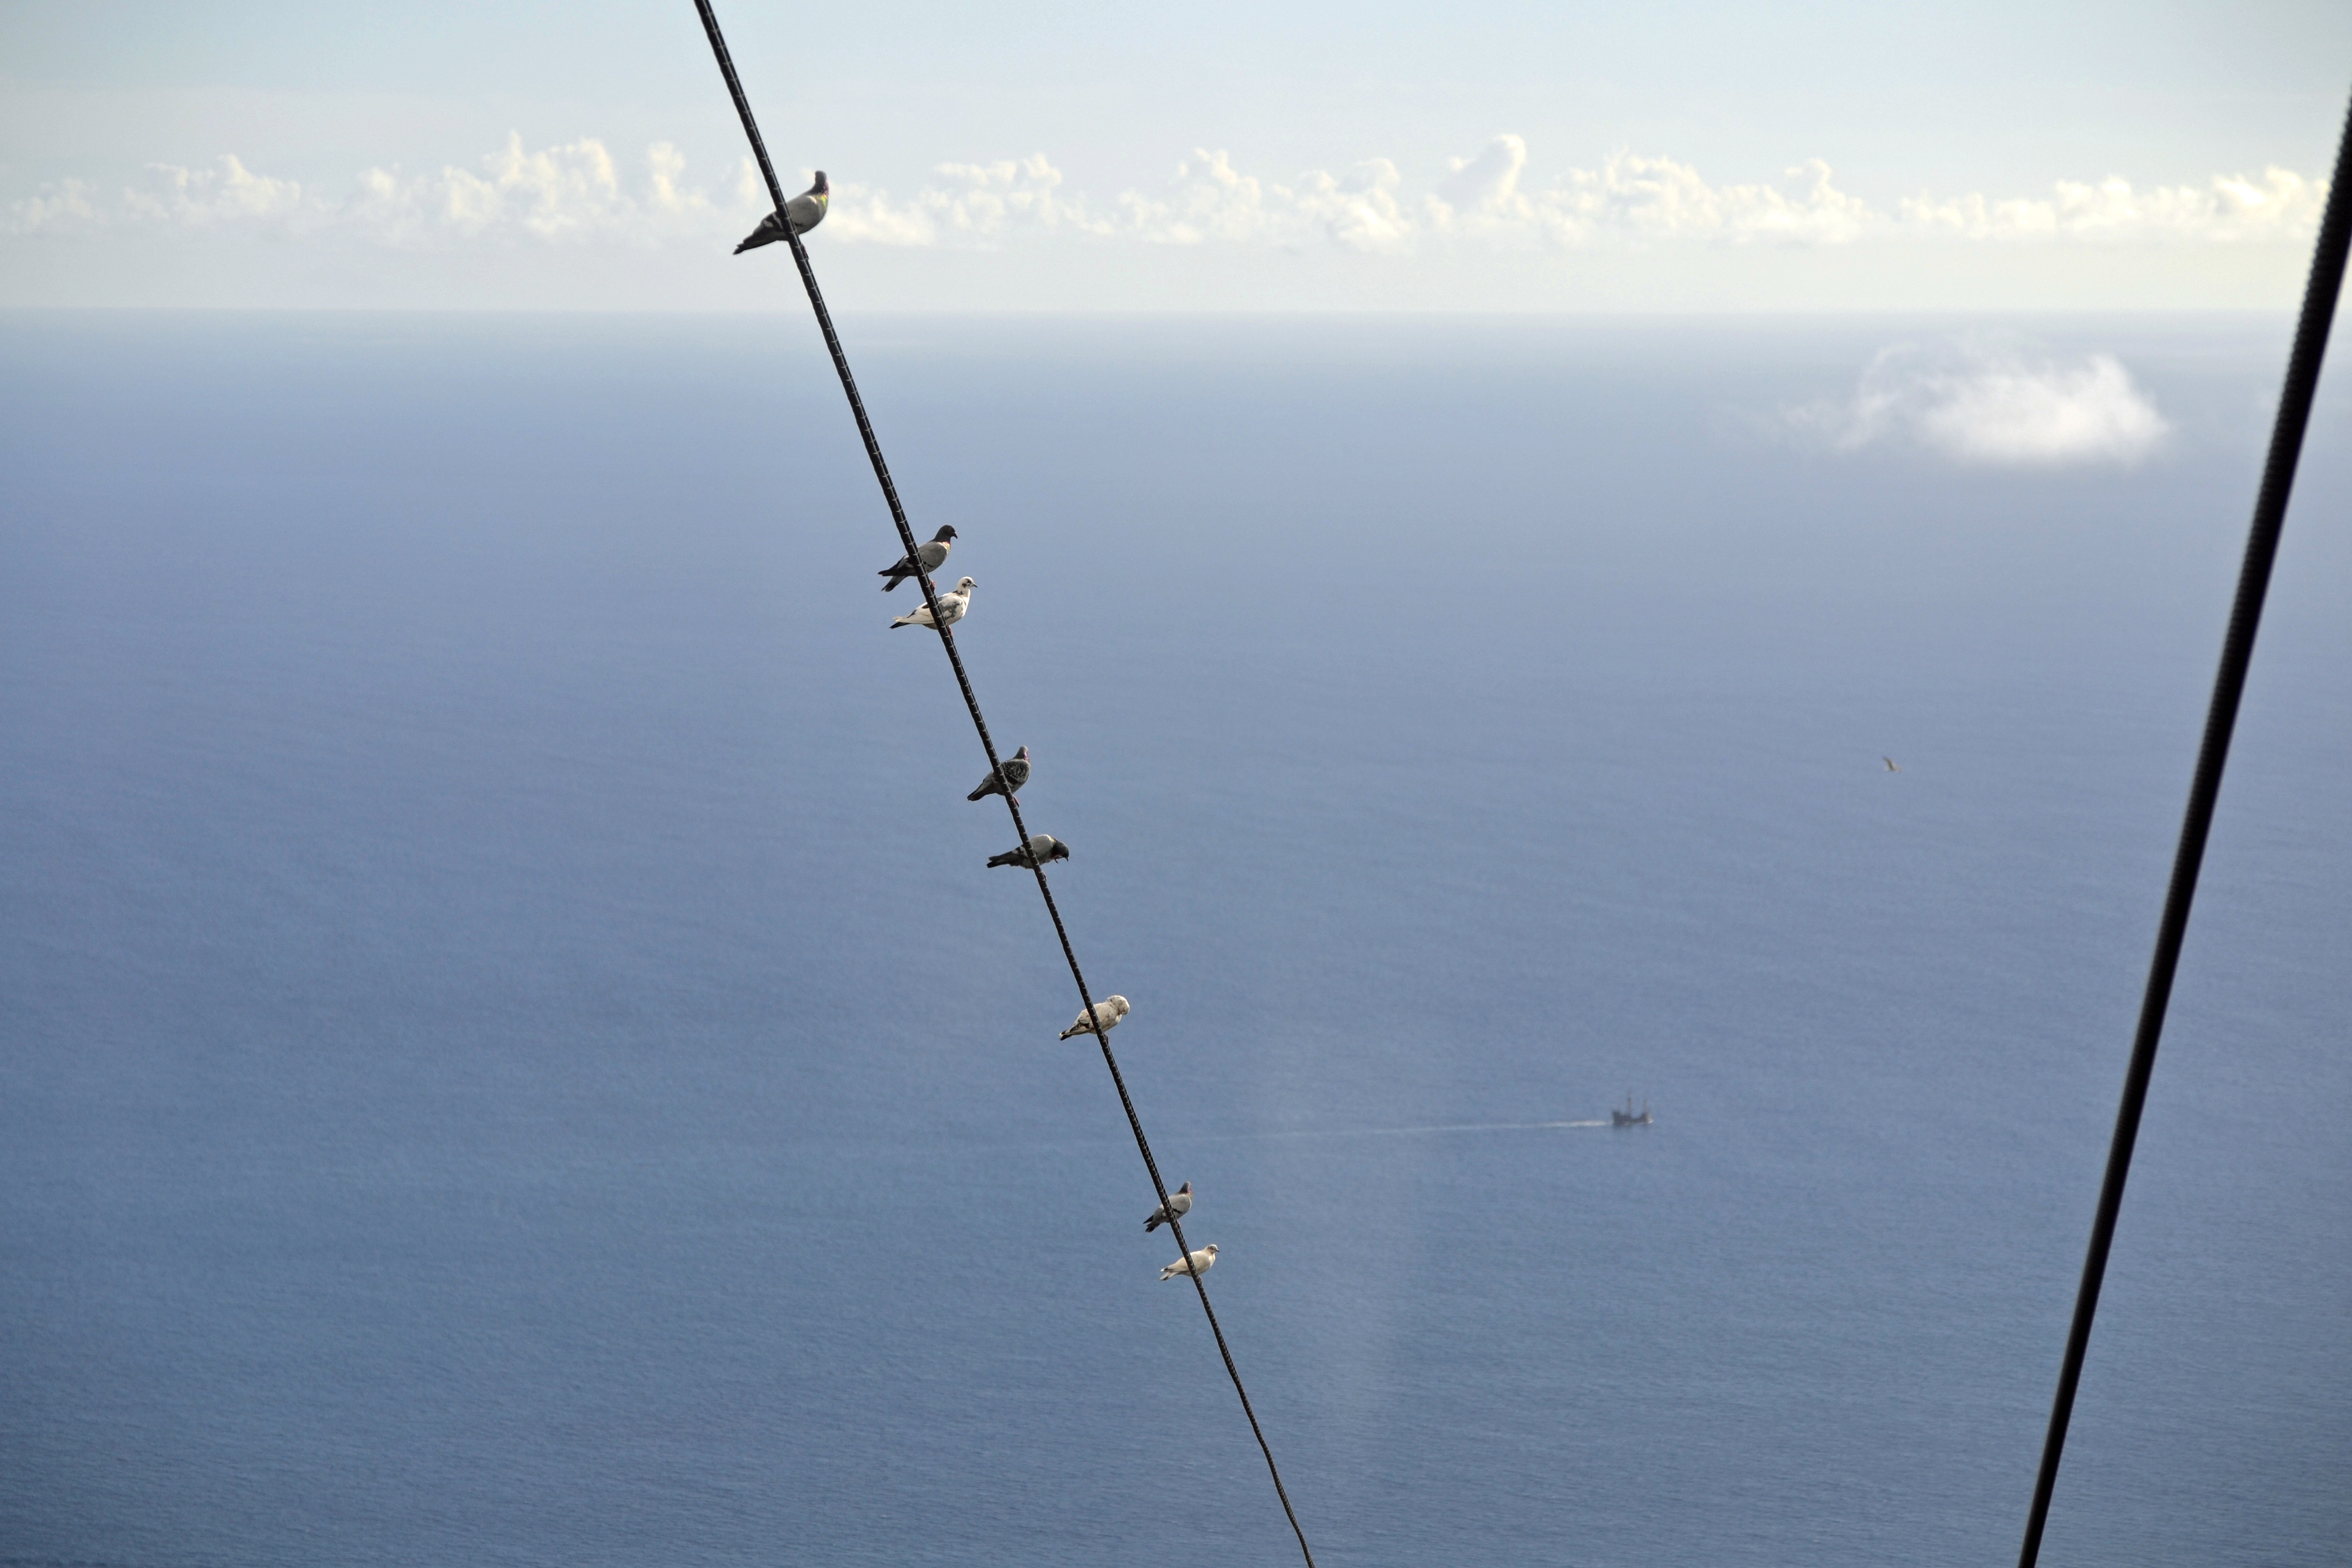
sea, recreation, jumping, line, mast, cable car, pigeons, portugal, monte, madeira, funchal, outdoor recreation, atmosphere of earth